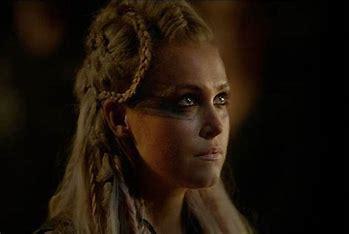
Brand: Clarks
Model: 100